United Kingdom of Great Britain and Ireland

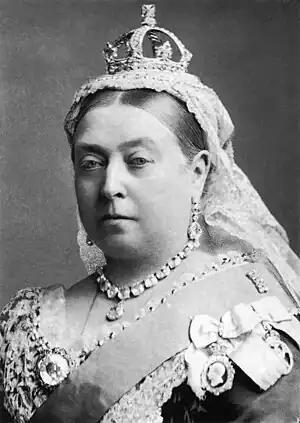
Queen Victoria reigned from 1837 to 1901.

Henry John Temple, 3rd Viscount Palmerston, played the dominant role in shaping British foreign-policy as Foreign Secretary (1830–1834, 1835–1841 and 1846–1851) and as prime minister (1855–1858, 1859–1865). He served as Secretary at War in Tory governments for two decades, but switched over to the Whig coalition in 1830. The Tories despised him thereafter as a turncoat, and many of the more radical Whigs were distrustful of his basically conservative views that saw him fainthearted about or opposed to reform measures. He typically warned on the one hand against delays and on the other hand against excessive enthusiasm for reforms, preferring compromise. He was keenly sensitive to public opinion, and indeed often shapes it through his dealings with newspaper editors. When he sensed that public demand had reached an unstoppable momentum, he would work for a watered-down reform. He routinely gave the same advice to foreign governments. Diplomats across Europe took careful note of his move from the Tories to the Whigs, and suspected him of sympathy with the reform movements which were setting off upheavals in France, Belgium and elsewhere, and which frightened the reactionary governments of the major powers Russia, Austria and Prussia. In reality he drew his foreign policy ideals from Canning. His main goals were to promote British strategic and economic interests worldwide, remain aloof from European alliances, mediate peace in Europe and use British naval power sparingly as needed. He worried most about France as an adversary, although he collaborated with them as in securing the independence of Belgium from the Kingdom of the Netherlands. He much preferred liberal and reform-oriented nations to reactionary powers. He placed a high priority on building up British strength in India, He spoke often of pride in British nationalism, which found favour in public opinion and gave him a strong basis of support outside Parliament.